Mangora maculata

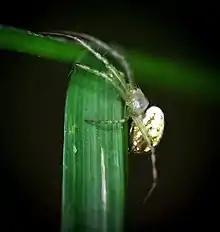
Greenlegged Orbweaver ("Mangora maculata")

Mangora maculata, the greenlegged orbweaver, is a species of orb weaver in the spider family Araneidae. It is found in the United States.